American Bankers Association

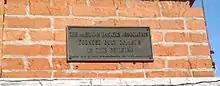
A plaque marks the building where the ABA was first organized in 1875, Saratoga Springs, New York.

The origins of the American Bankers Association are in the Panic of 1873, when St. Louis, Missouri banker James Howenstein found himself in "a tight squeeze," with only a few hundred dollars in funds and millions of deposits to pay. Relying on help and intelligence from peer bankers in the form of frequent correspondence, Howenstein escaped his dilemma and realized the value of a bankers' fraternal organization.